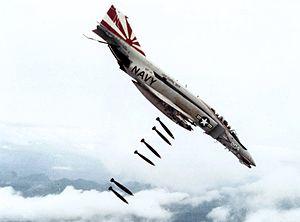
1971 est une année commune commençant un vendredi.